Francisco Hernández expedition (1570–1577)

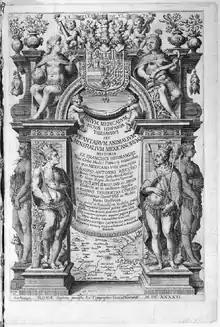
"Rerum medicarum Novae Hispaniae thesaurus"

Federico Cesi published a heavily redacted a compendium of Recchi's Latin version in Rome on 1628, titled "Rerum medicarum Novae Hispaniae thesaurus", with notes and additions by Johann Schreck, Fabio Colonna, Johann Schmidt, and Cesi himself. After Cesi's death another edition was published in 1648 by Johannes Schreck and Fabio Colonna as "Nova plantarum, animalium et mineralium mexicanorum historia a Francisco Hernández in indis primum compilata, de inde a Nardo Antonio Reccho in volumen digesta".